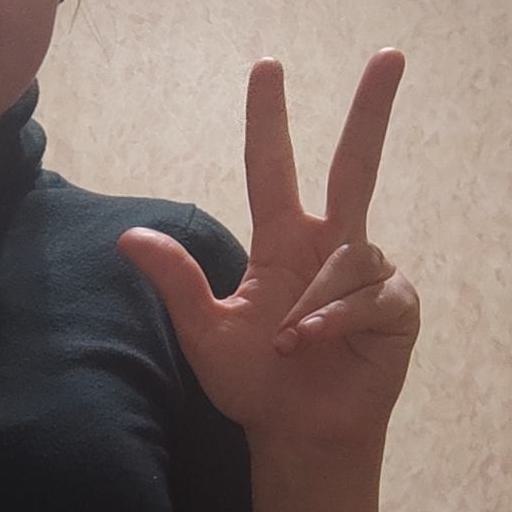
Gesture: three2